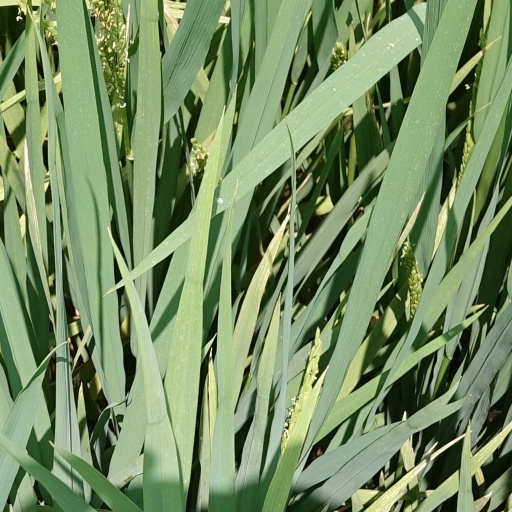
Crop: rice